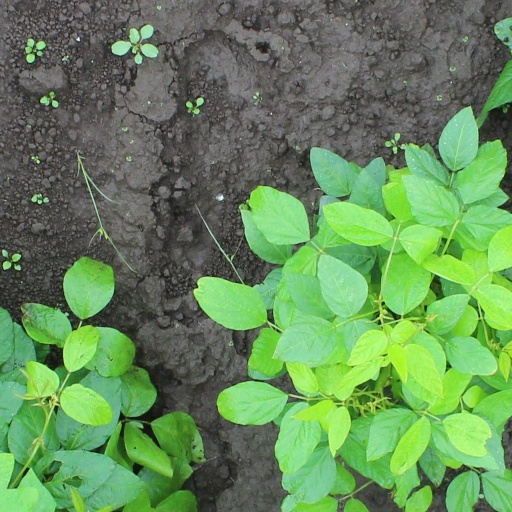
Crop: soybean